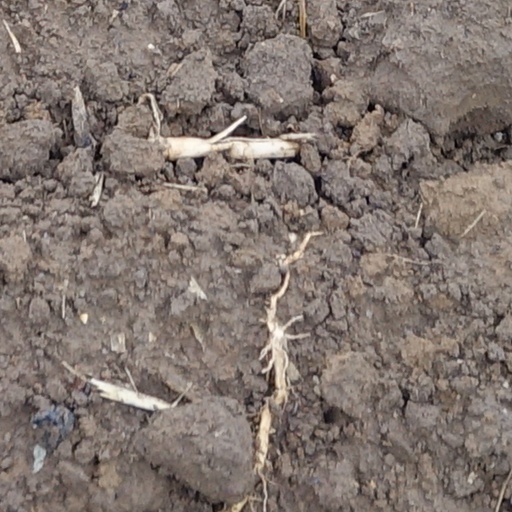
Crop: wheat